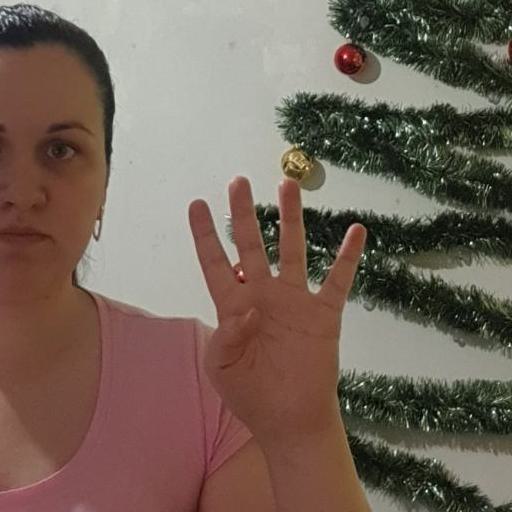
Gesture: four